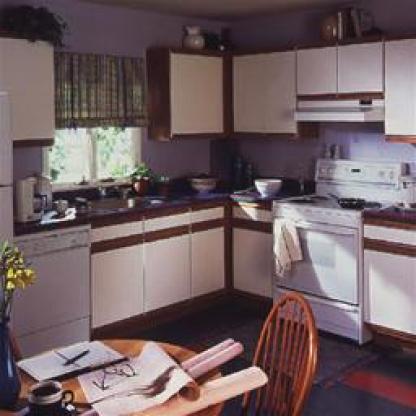
Scene: Indoor